Oued Fes

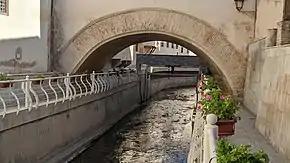

The Oued Fes or Fez River is a river in Morocco. It is a tributary of the Sebou River and historically the main source of water for Morocco's second largest city, Fes, after which it is named.